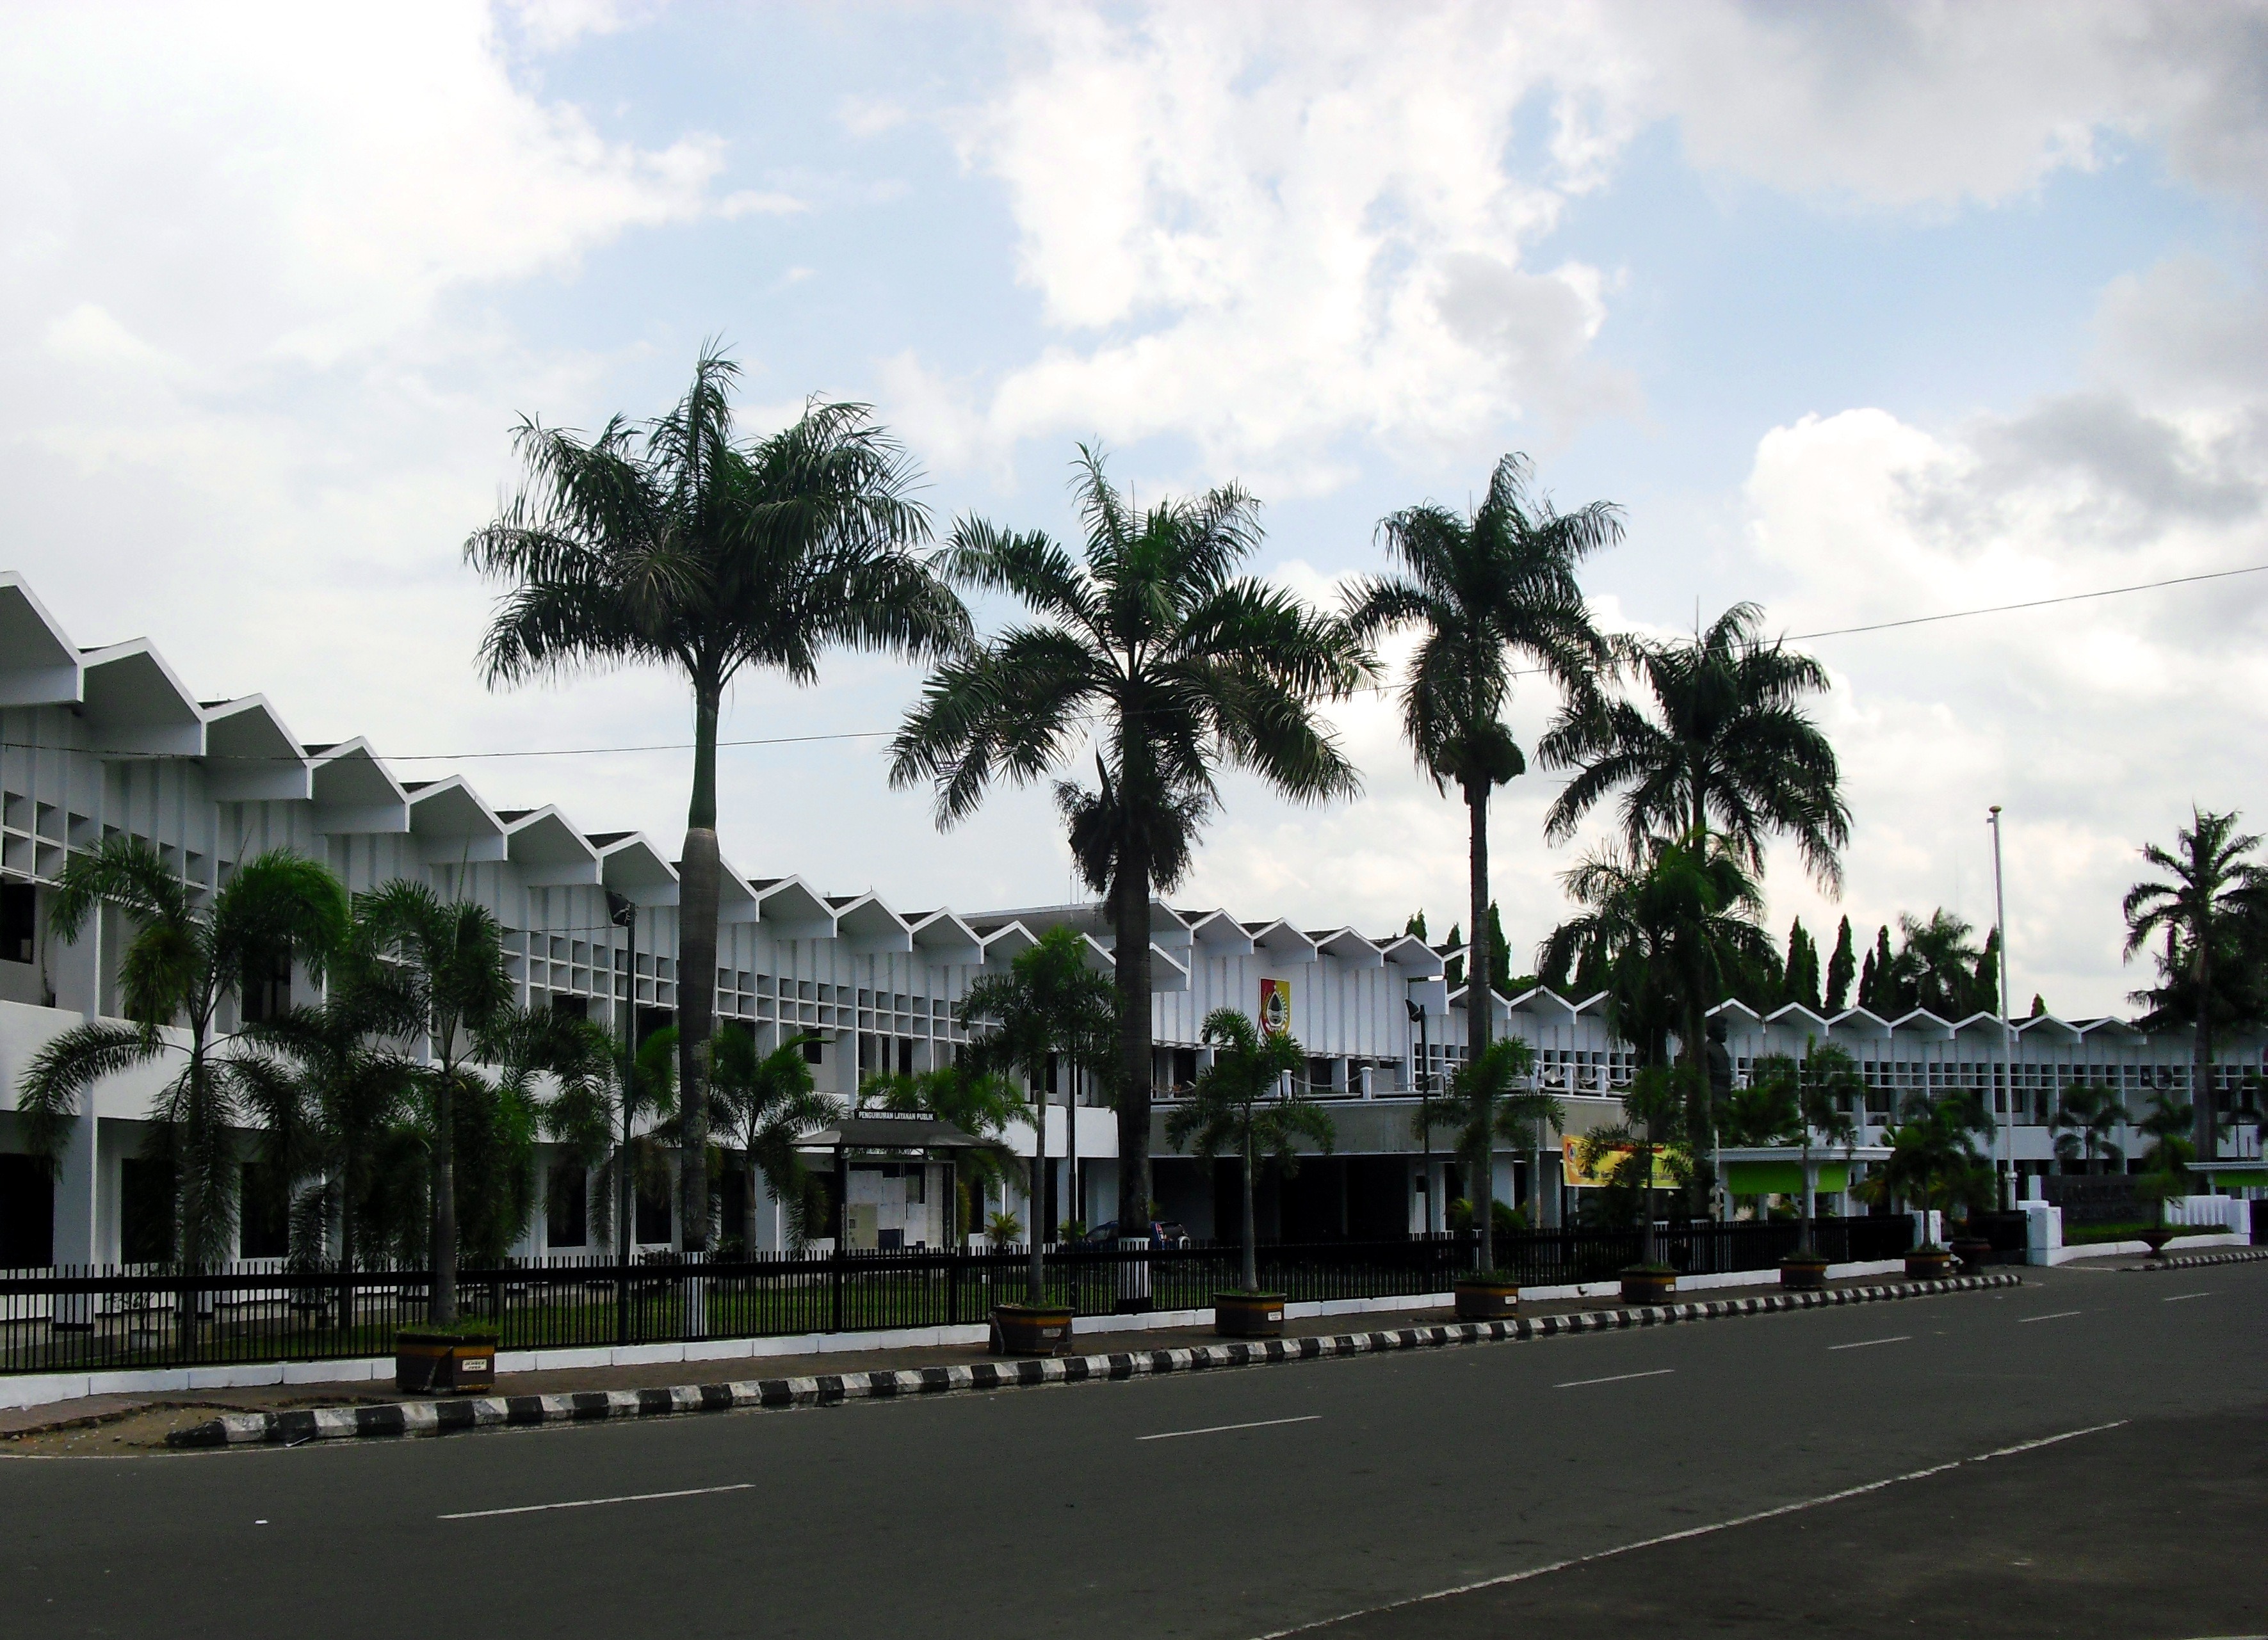
tree, architecture, road, street, town, building, city, cityscape, downtown, asian, suburb, office, infrastructure, town square, indonesia, neighbourhood, urban area, residential area, human settlement, arecales, palm family, jawa timur, kantor pemda, jember